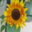
Label: sunflower